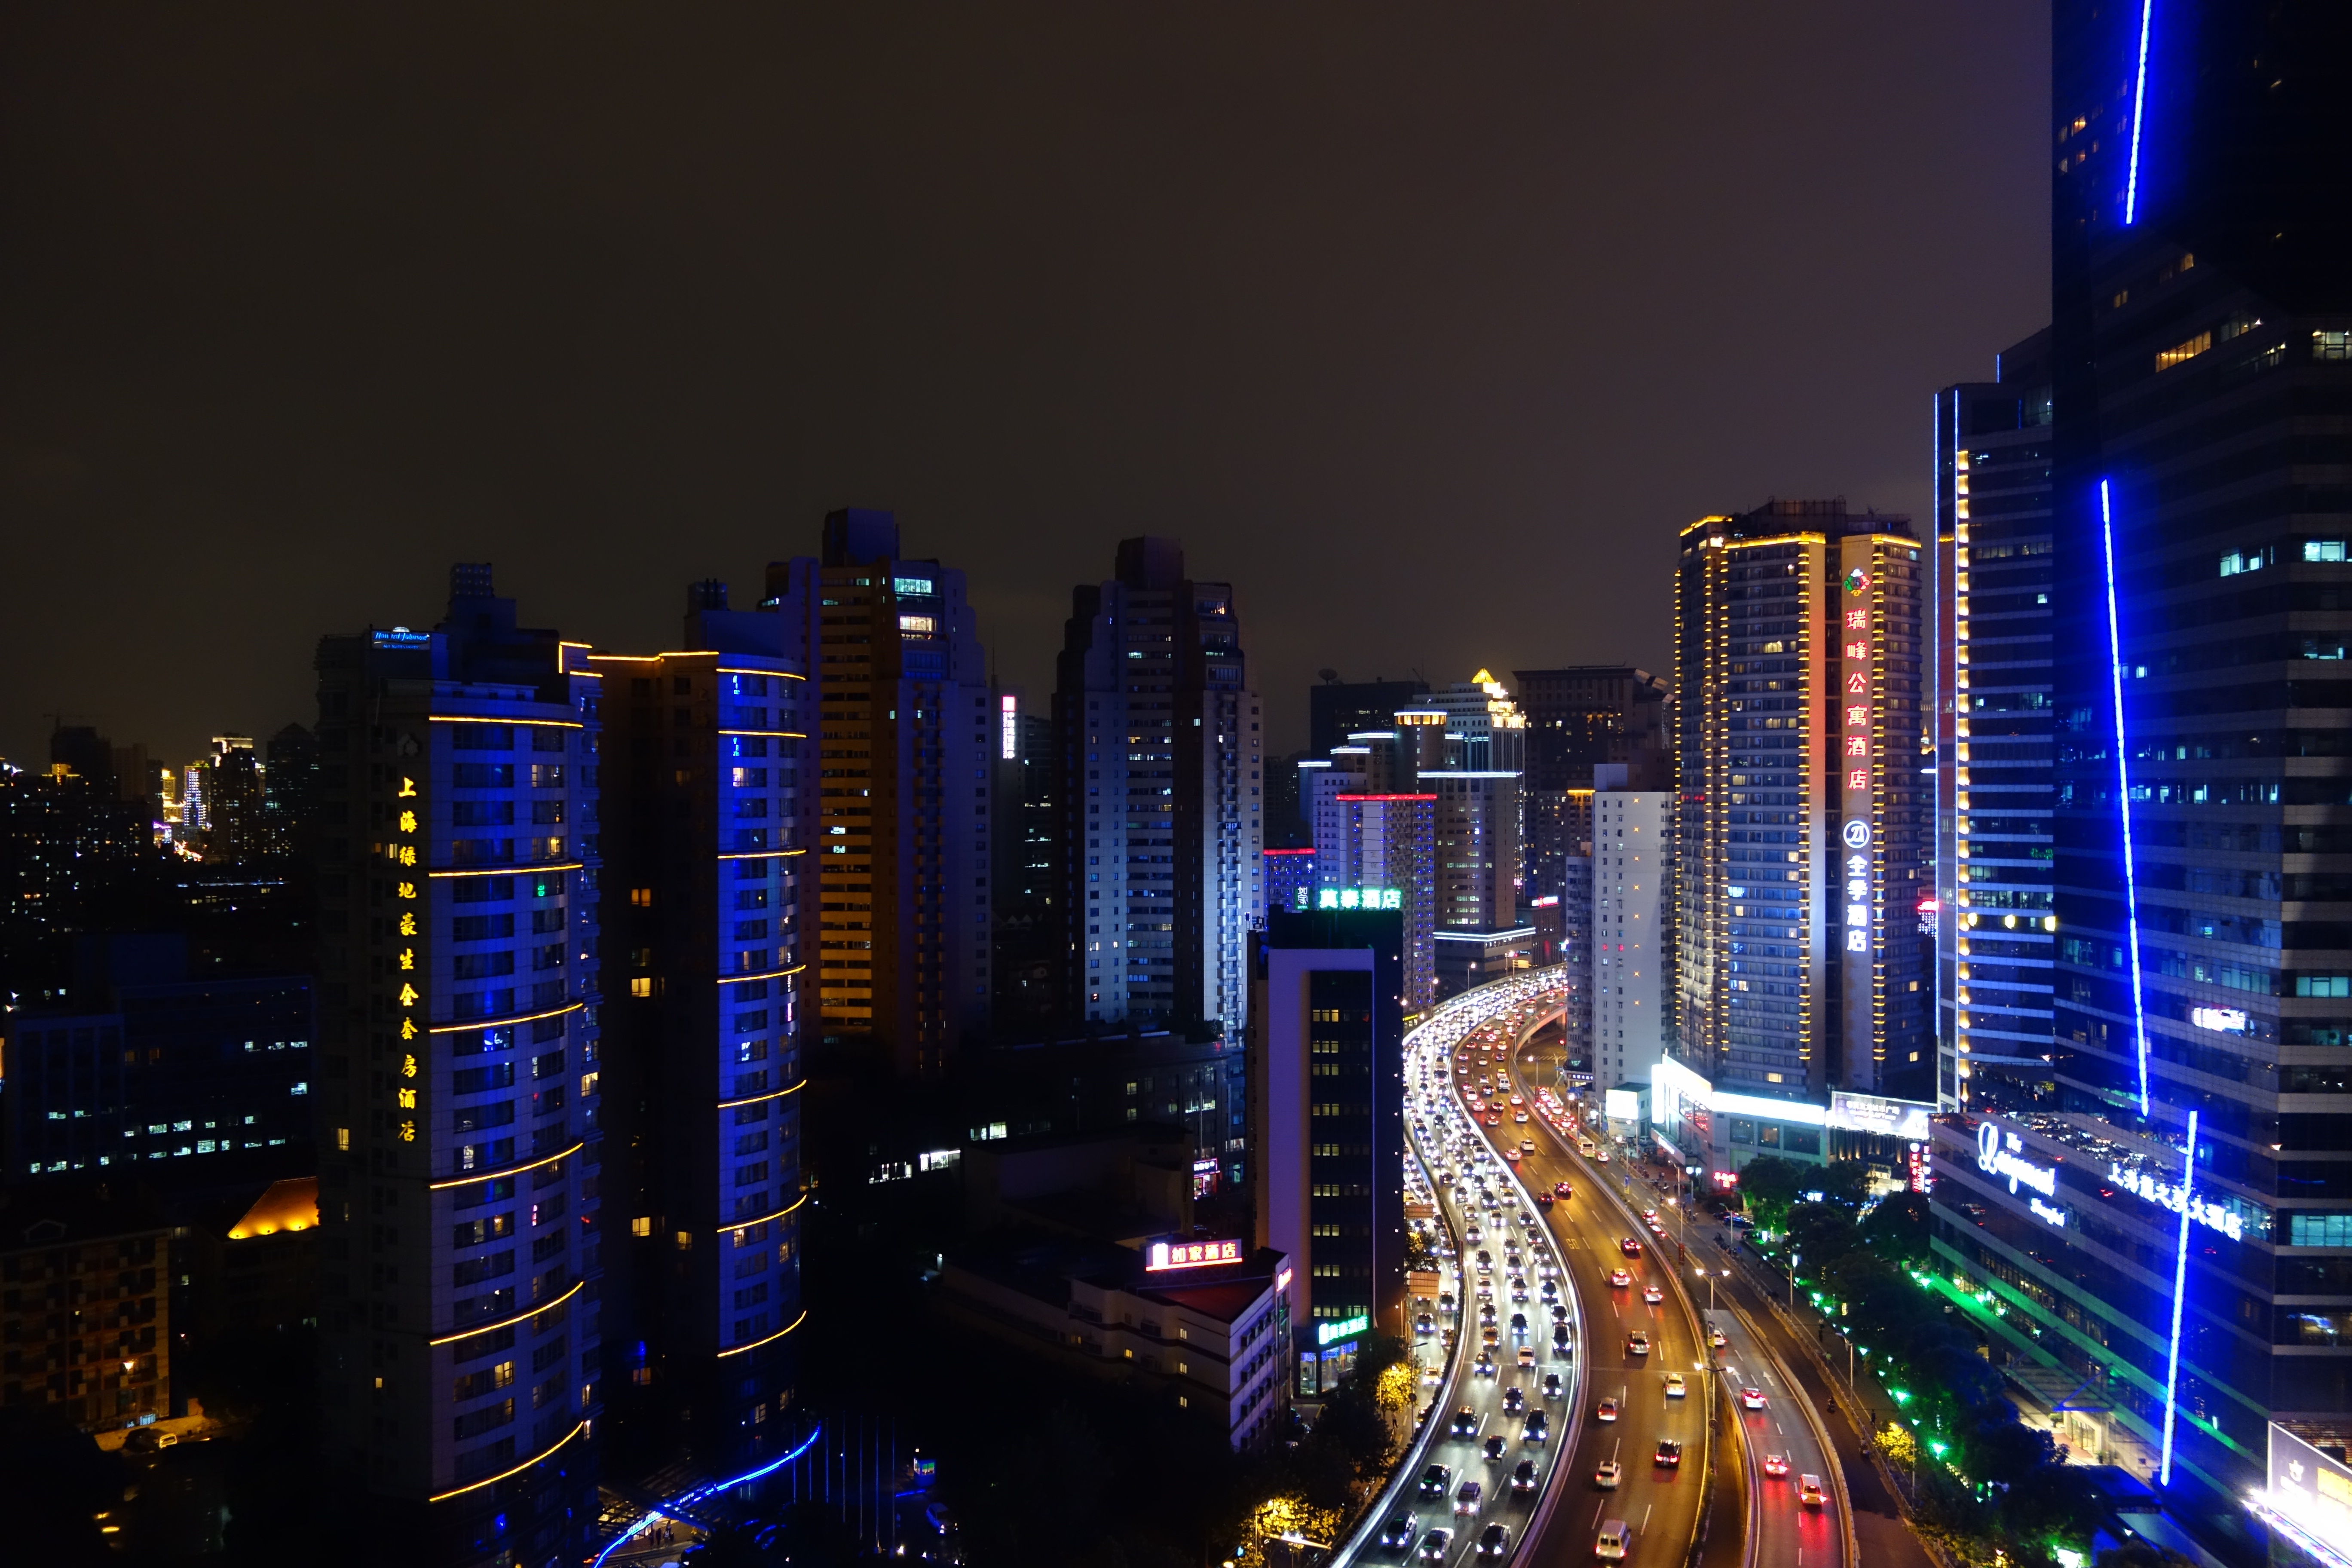
skyline, night, city, skyscraper, cityscape, downtown, dusk, evening, landmark, tower block, metropolis, urban area, geographical feature, human settlement, metropolitan area